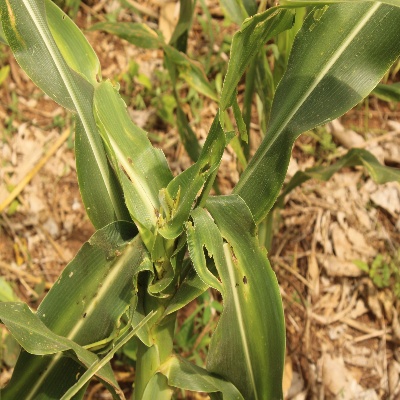
Crop: Maize
Condition: leaf spot